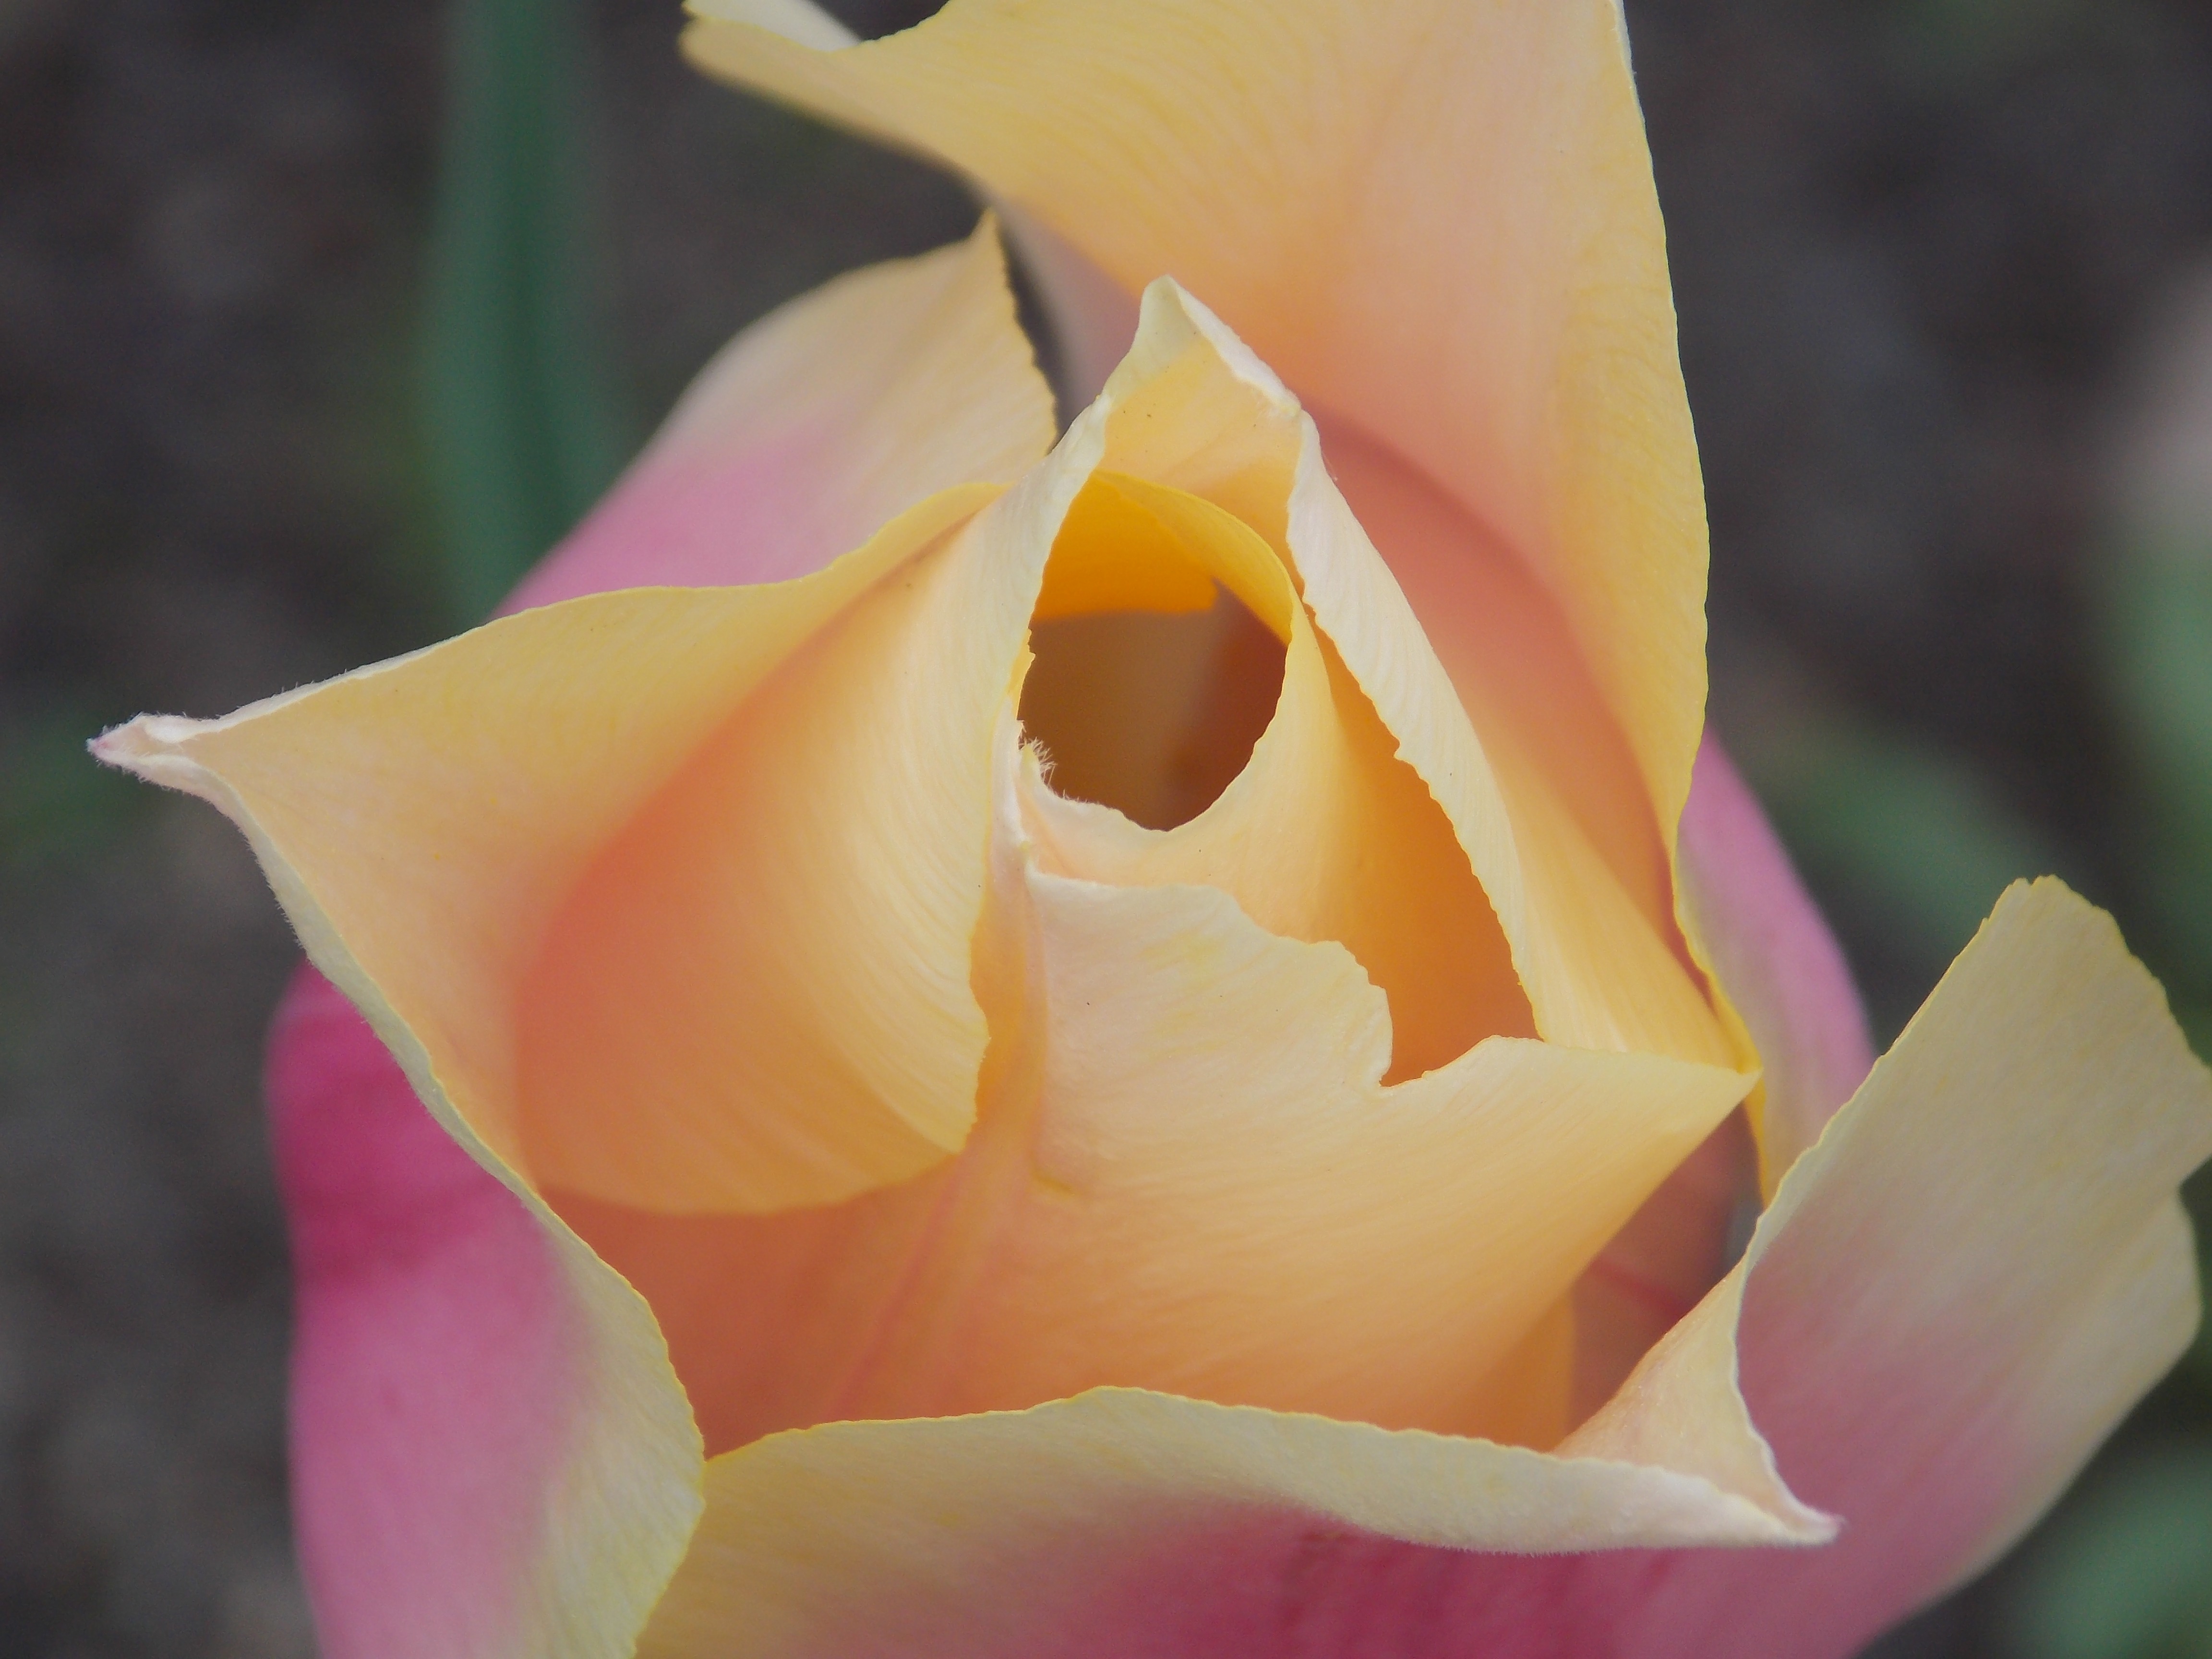
blossom, plant, photography, flower, petal, bloom, rose, orange, yellow, pink, flora, close up, macro photography, tulpenbluete, flowering plant, garden roses, rose family, plant stem, land plant, rose order